Khrew

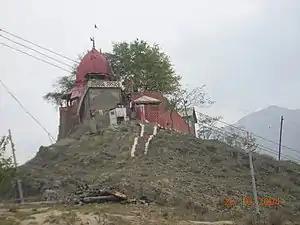
Temple at Khrew

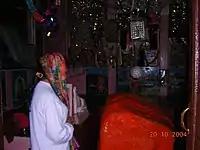
Praying to Jawala Bhagwati

Khrew is also famous for an important temple of Kashmiri Hindus. It is a temple which is dedicated to Jawala Bhagwati - the Goddess of fire. In December 2014 this temple caught fire due to short-circuiting. Now it is renovated in new design. The old wooden structure is now changed to iron and steel The temple is reached by a flight of stone steps. Mela Jawala Mukhi is held here annually on the 14th day of the bright fortnight of Savan (July–August) when pilgrims visit this shrine from all corners of the country. At the bottom of the hillock is a spring where people take a dip before making the ascent.